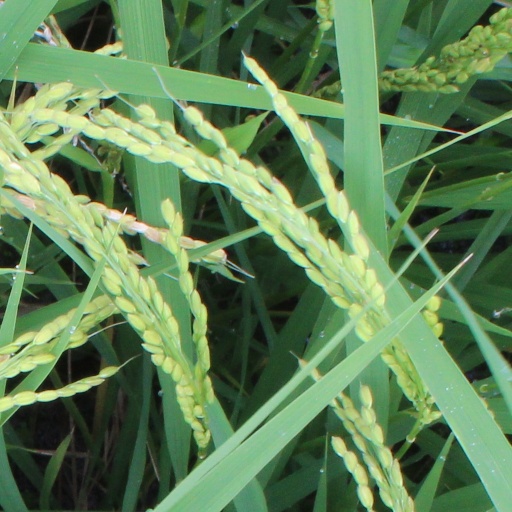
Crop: rice